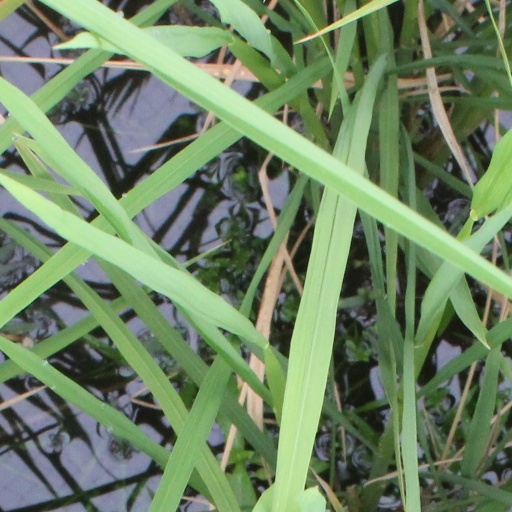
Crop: rice